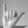
ASL letter: Y